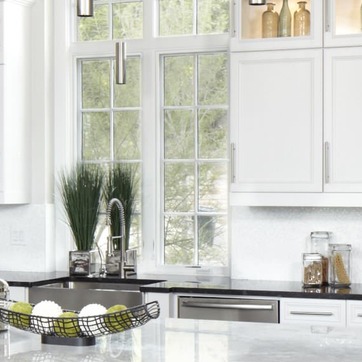
Material: glass